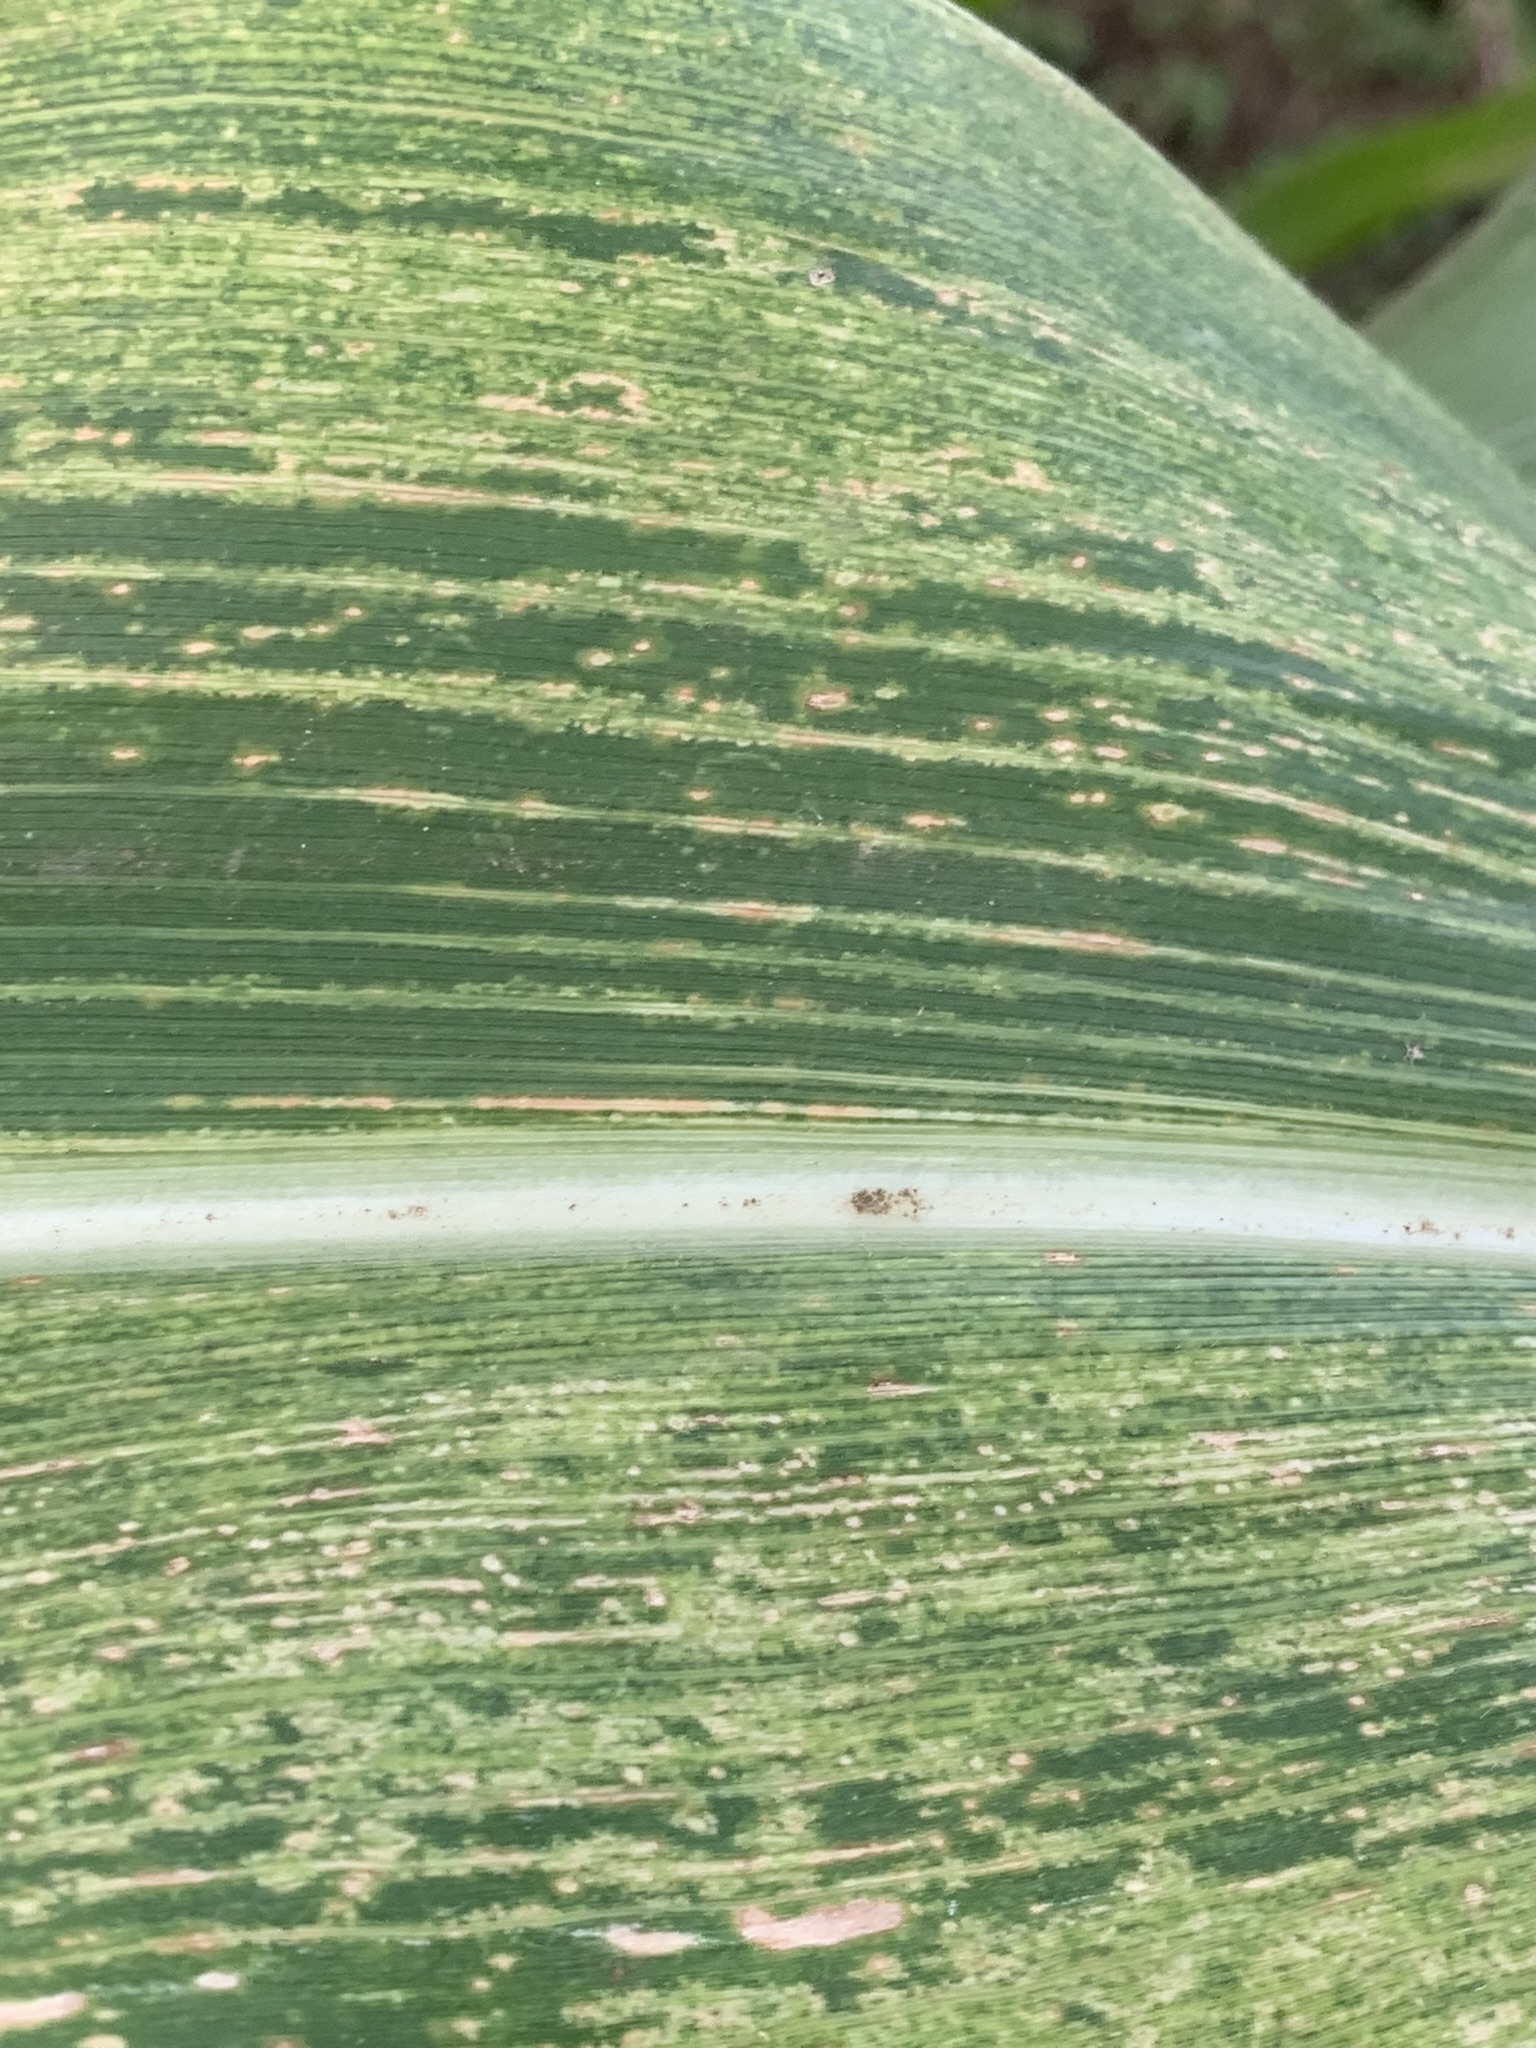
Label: MSV